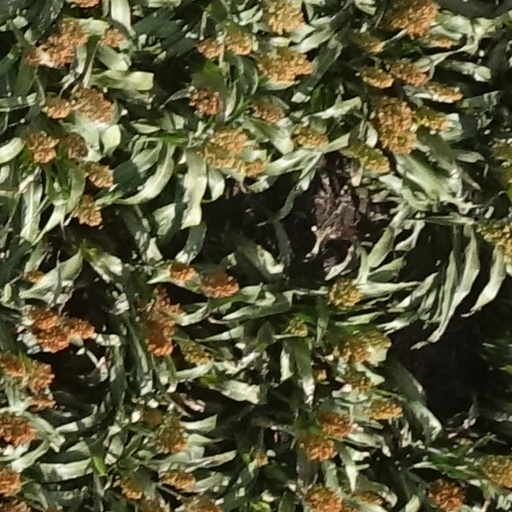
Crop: sorghum